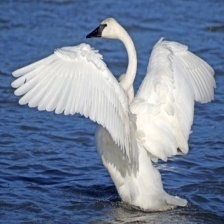
Species: TRUMPTER SWAN
Scientific name: CYGNUS BUCCINATOR
ImageNet parent category: black_swan